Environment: real
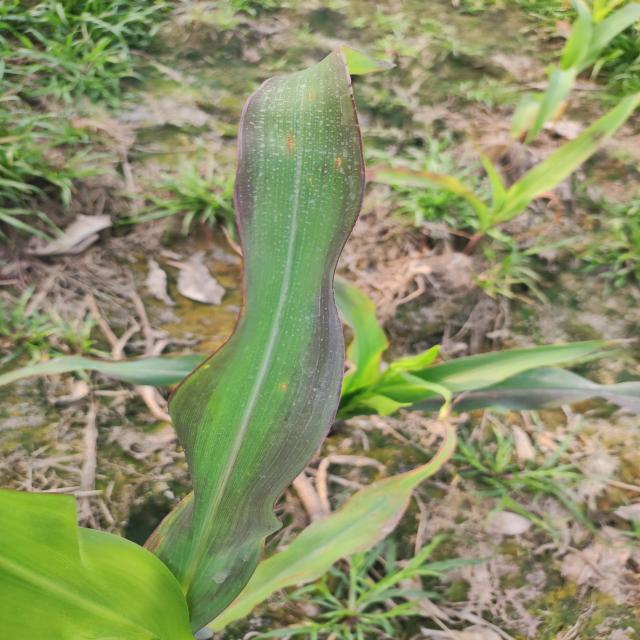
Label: phosphorus_deficiency